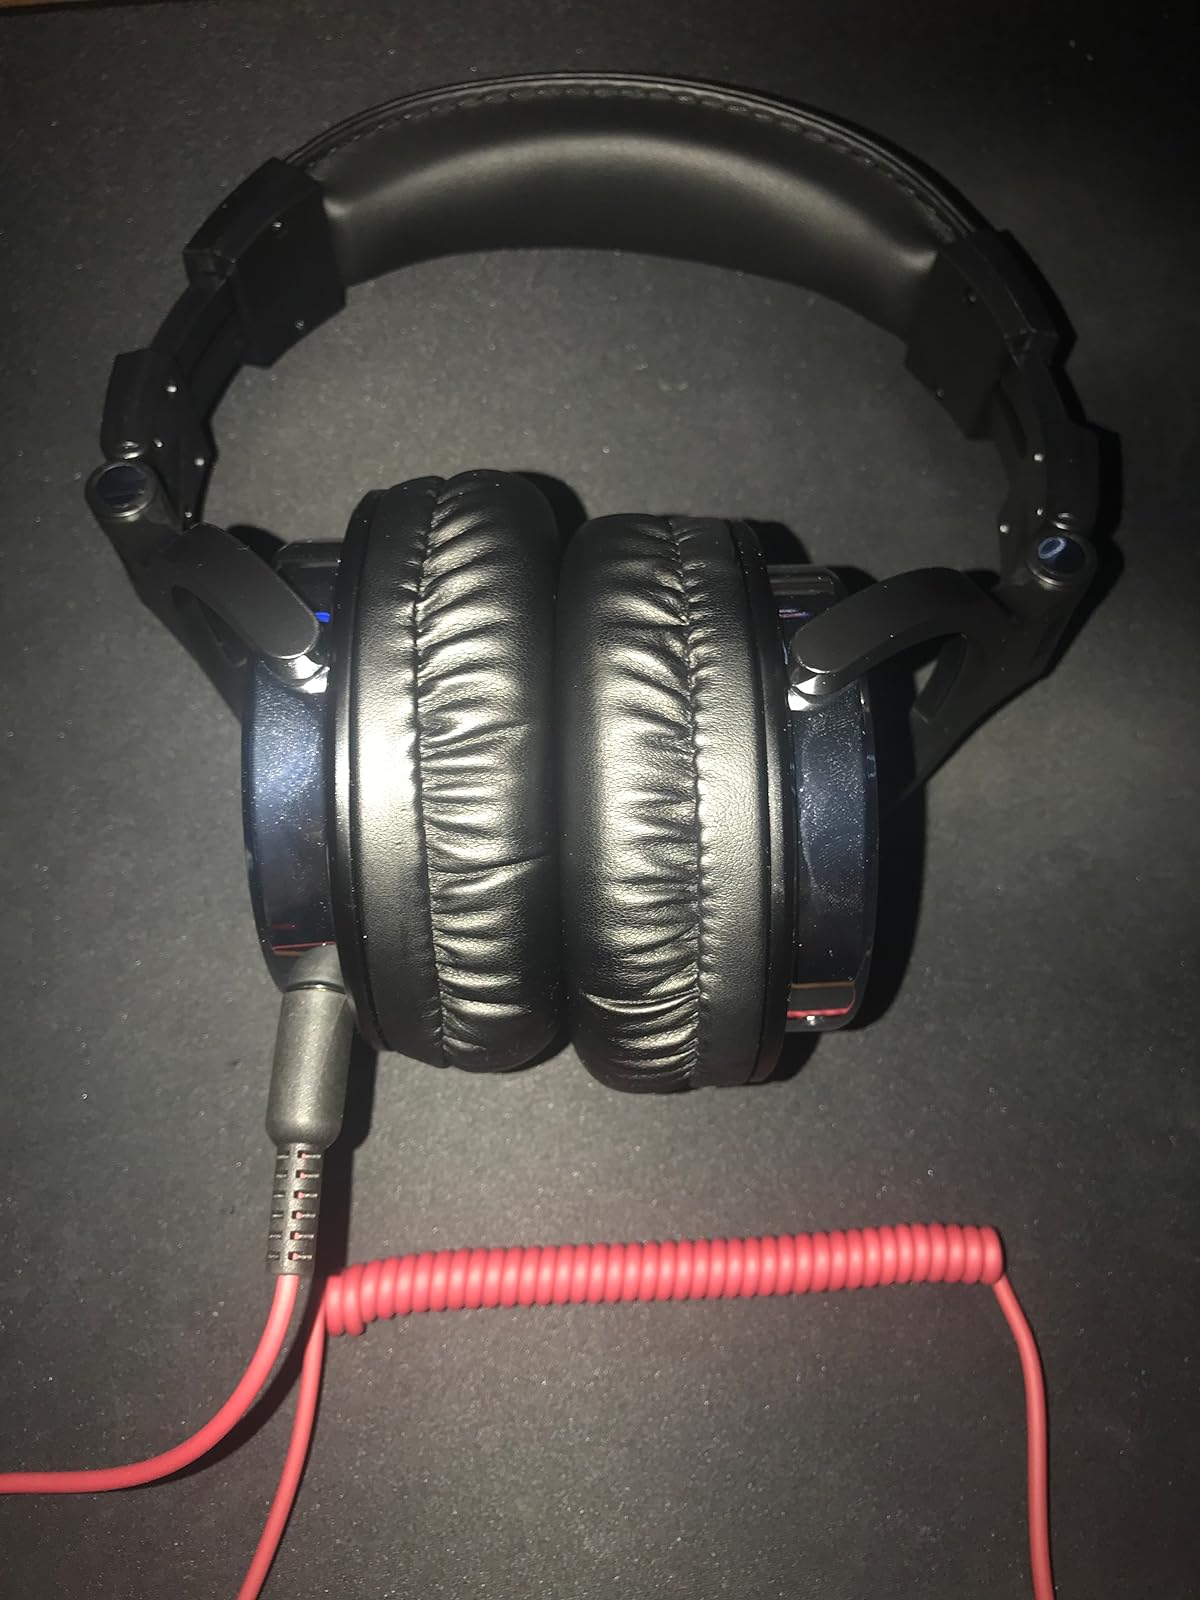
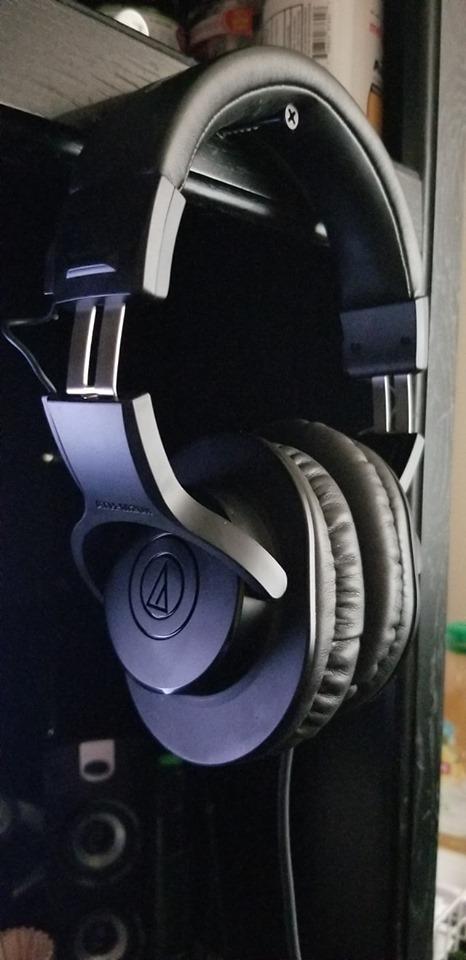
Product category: headphones
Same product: no